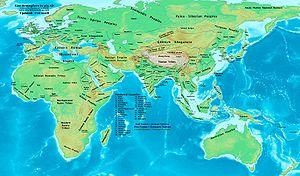
Bumin est né vers 490 et est peut-être mort le 12 mars 554. Il est le fondateur de l'empire des Köktürks. Dans les textes chinois, il est mentionné sous le nom de Tumen. Bumin signifie « nuage de fumée ». On ne sait pas grand-chose de lui, et la plupart des informations à son sujet proviennent de légendes, selon lesquelles il aurait rassemblé sous son autorité de khagan des populations turques vivant dans la vallée mythique d'Ergenikon, dans les monts Altaï, au sein du Khaganat turc.